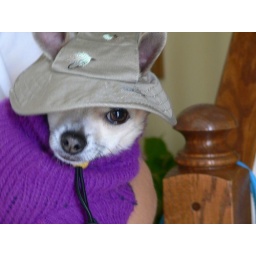
Here is ozzy in his cute sweater and his fishing hat on!